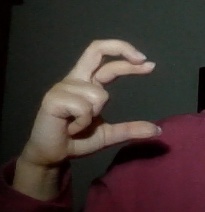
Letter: thal